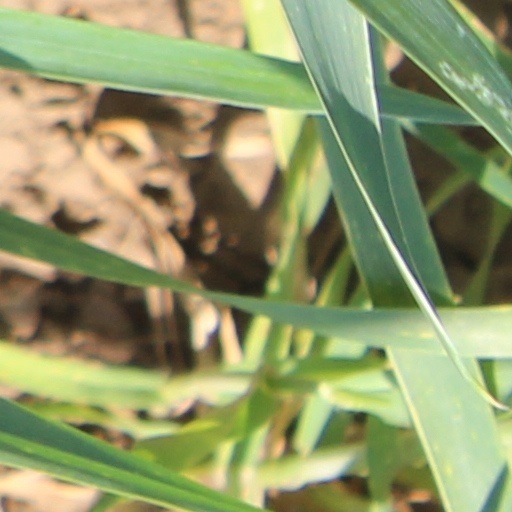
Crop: wheat